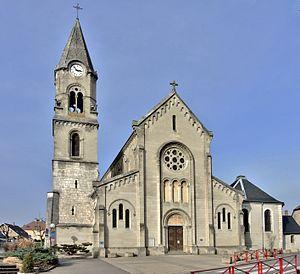
Eglise saint Just, de Danjoutin. Territoire de Belfort.
Danjoutin est une commune française située dans le département du Territoire de Belfort en région Bourgogne-Franche-Comté. Ses habitants sont appelés les Danjoutinois.